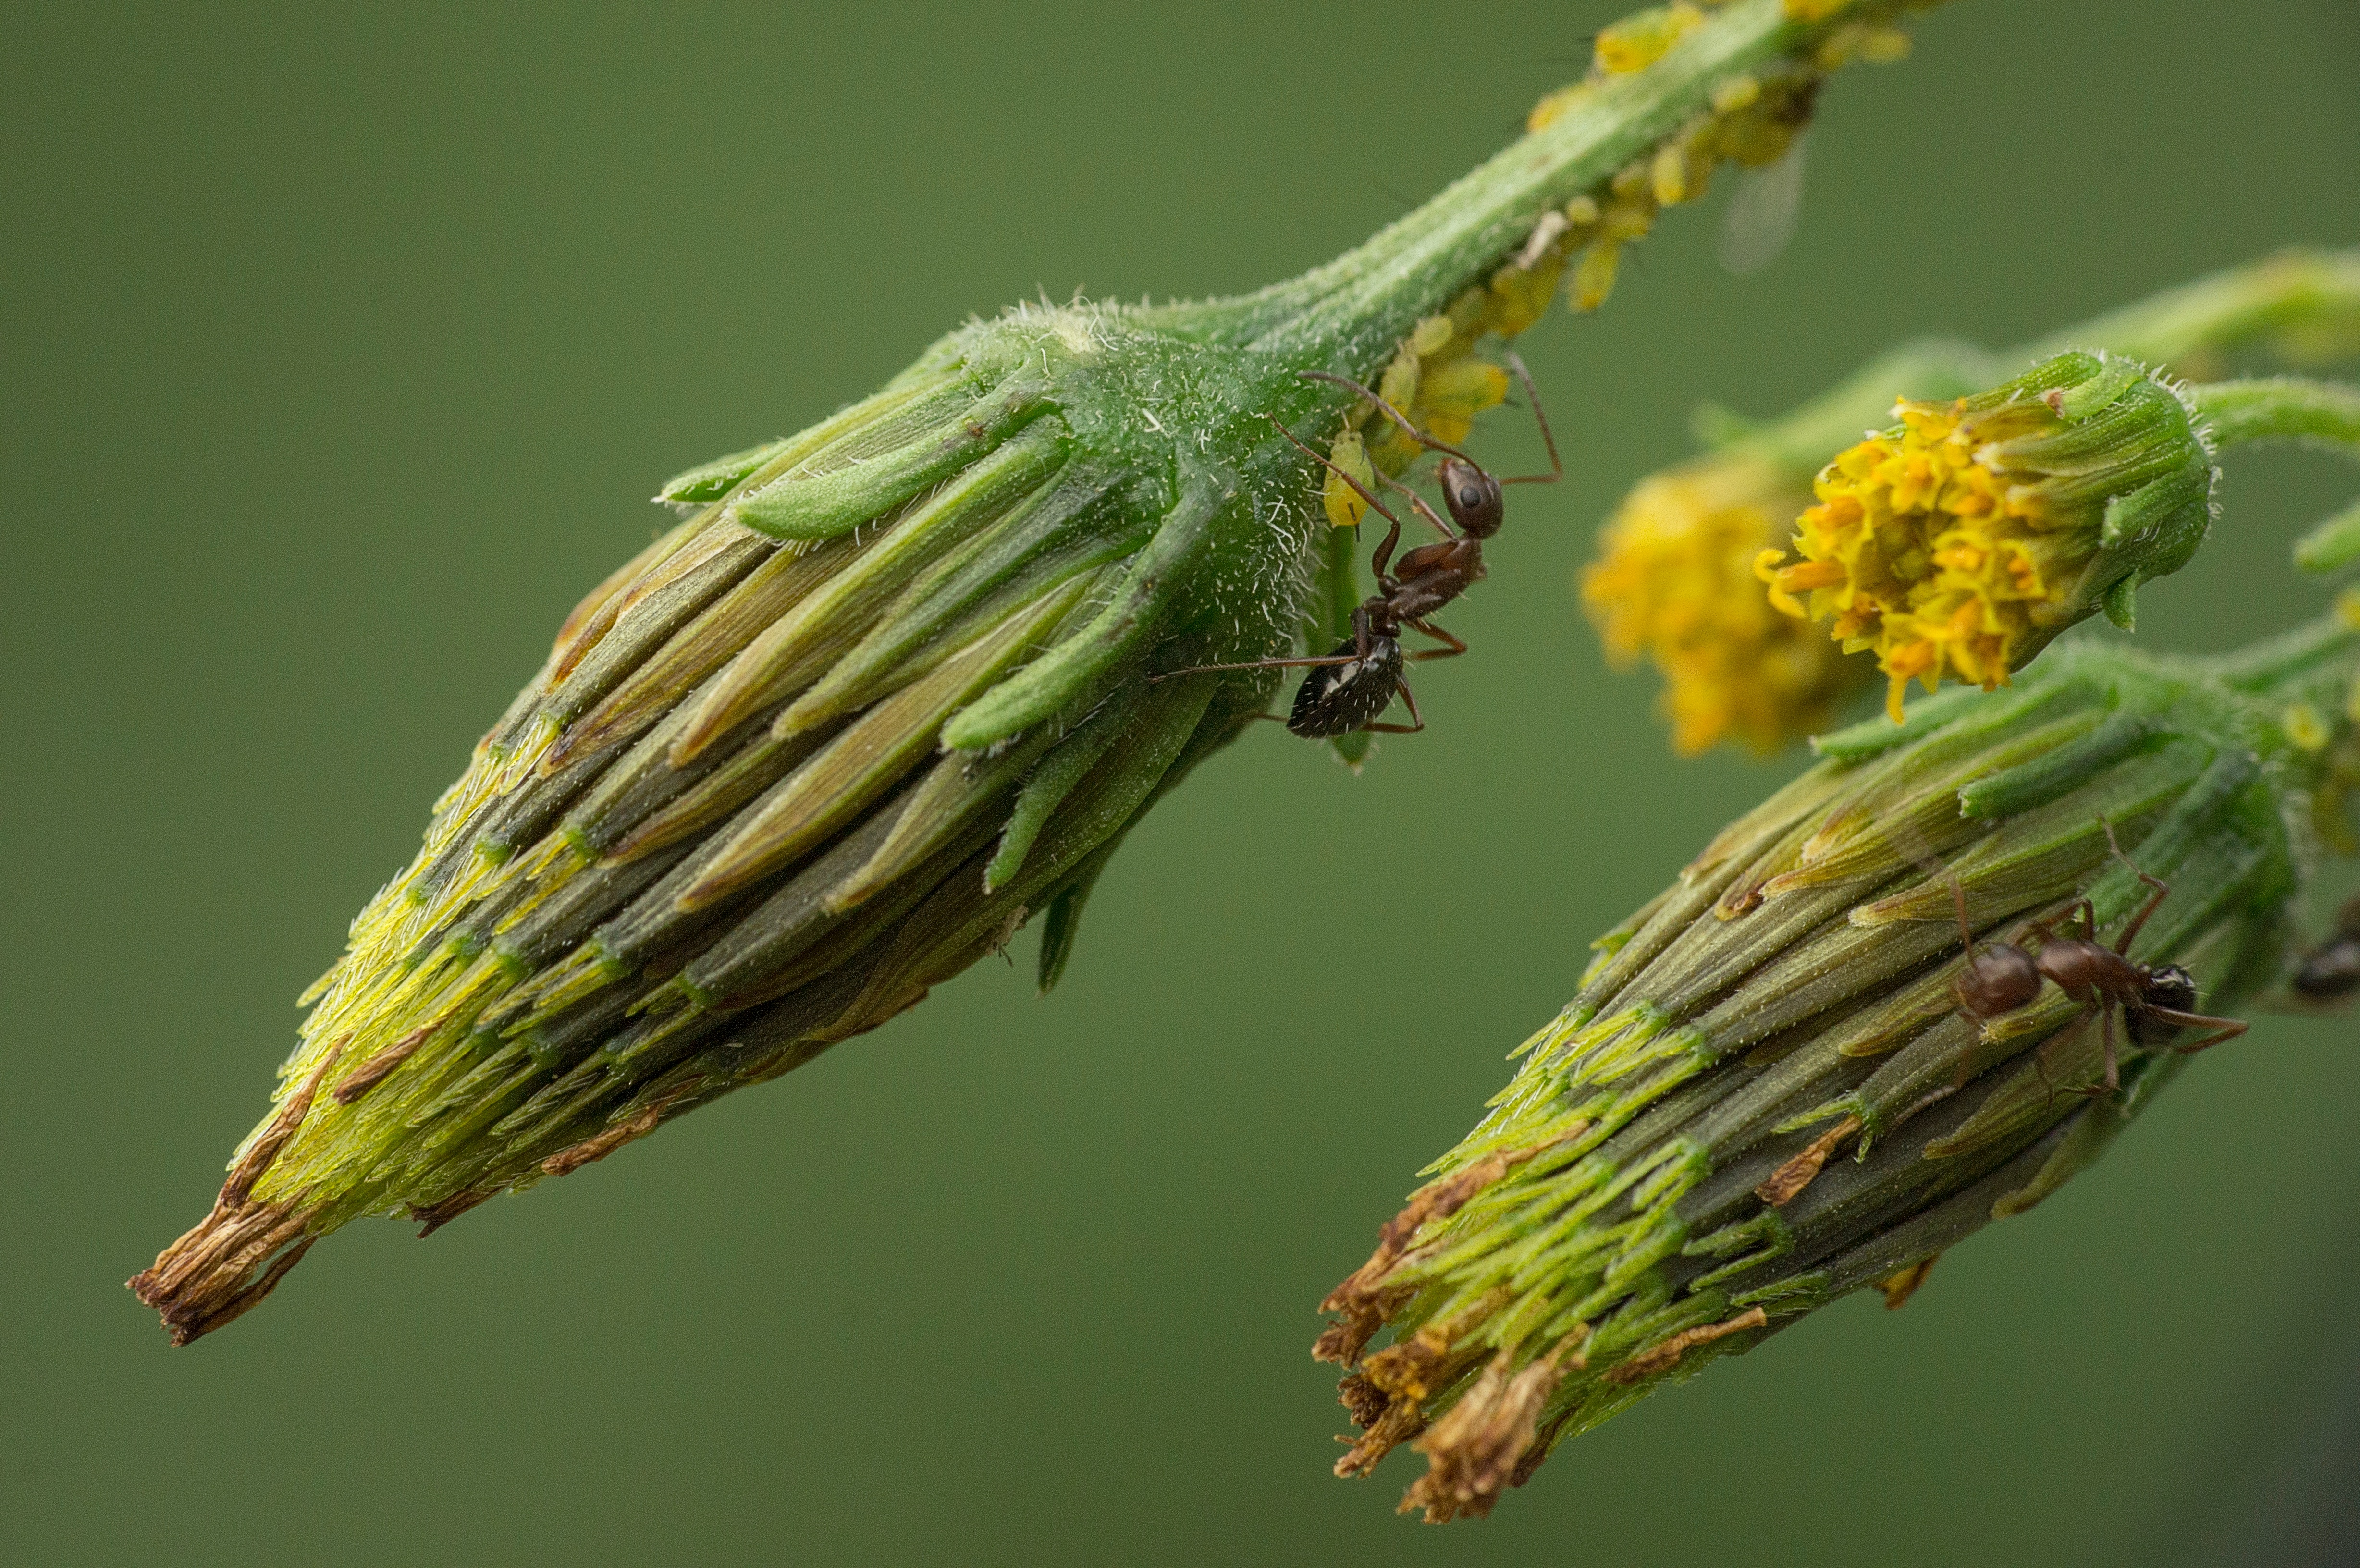
nature, branch, plant, leaf, flower, green, insect, botany, flora, fauna, invertebrate, close up, macro photography, grass family, plant stem, true bugs